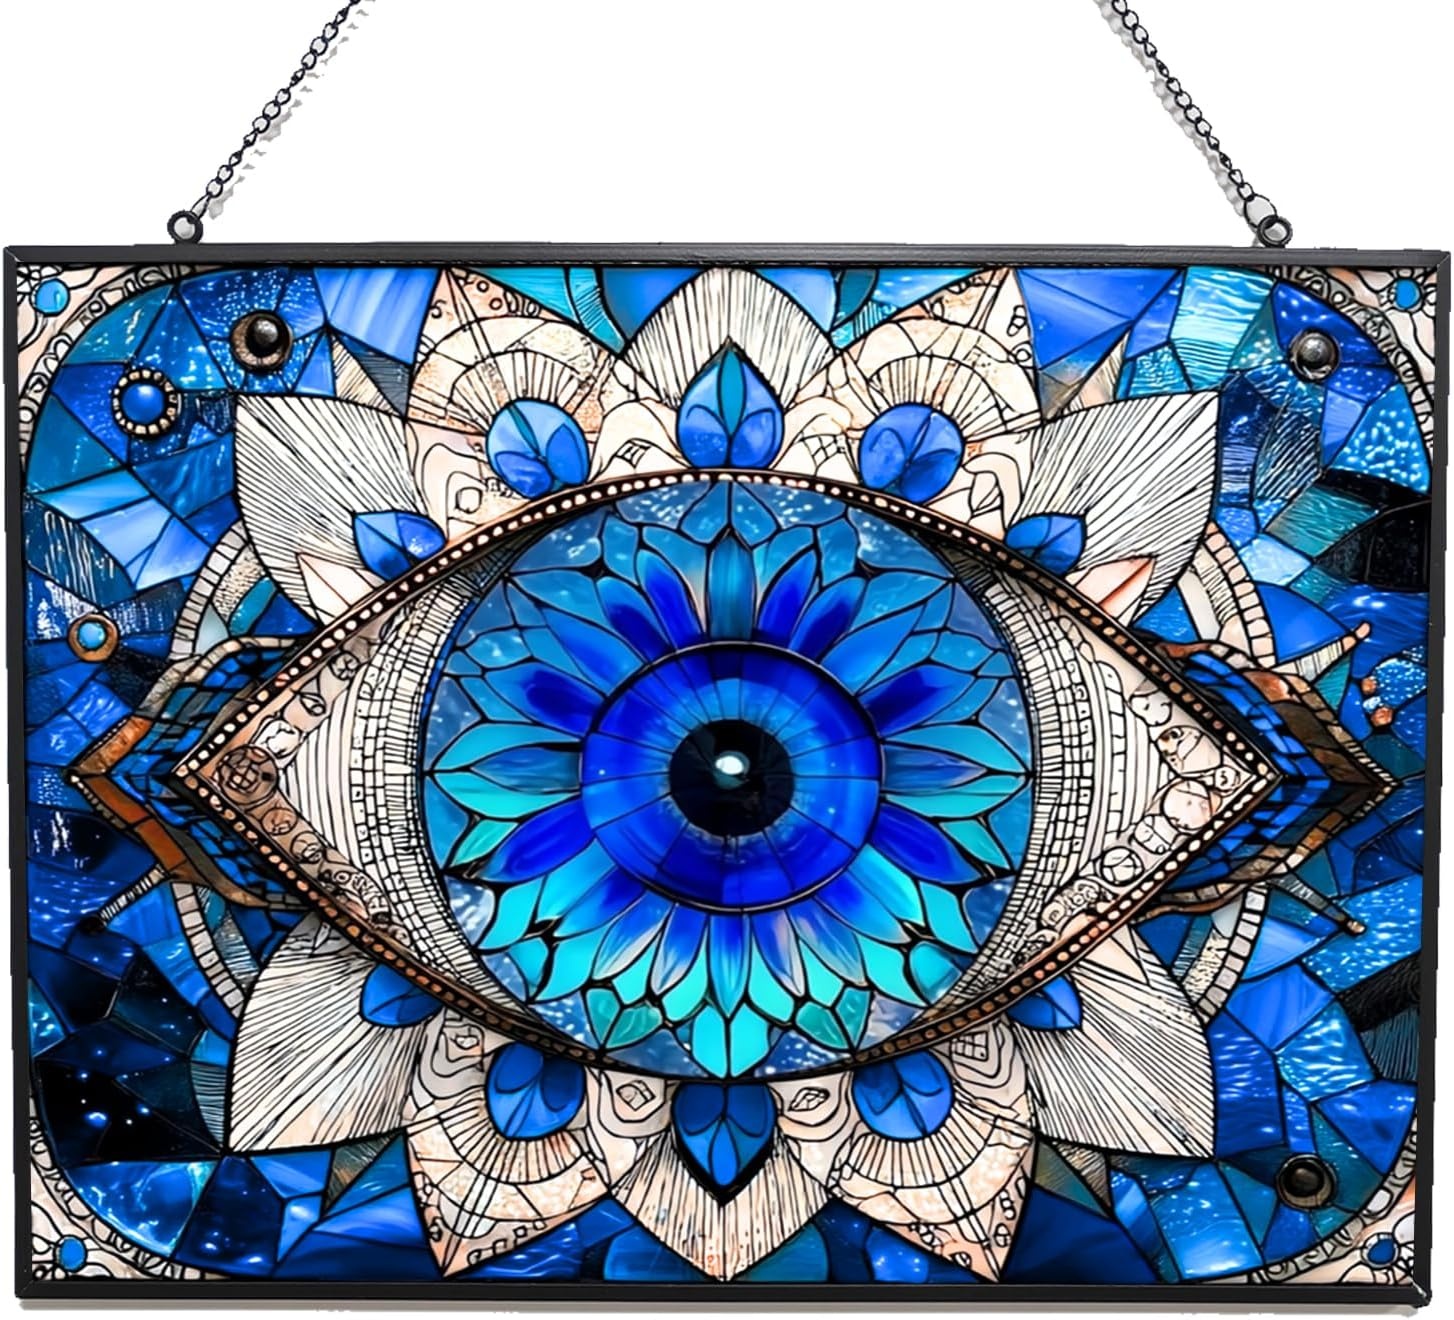
Rectangle Evil Eye Suncatcher Indoor/Outdoor Stained Glass Window Hanging Handmade Suncatchers Home Decor Garden Christmas Party Wedding Housewarming Gifts
About this item [ARTISTIC STAINED GLASS DESIGNS] Infuse your space with timeless charm through this handcrafted evil eye stained glass panel, Each panel is meticulously created by skilled artisans, blending classic craftsmanship with artistic elegance. When sunlight shines through, it brings the intricate details to life with a mesmerizing interplay of light and color. [UNIQUE ART DESIGNS] While this particular panel highlights a nature-inspired design, each handcrafted stained glass piece carries the essence of personalization through artistry. The meaningful imagery of evil eye - adds a deeply personal touch, making it a cherished keepsake that celebrates both art and sentiment. [MULTIPLE APPLICATIONS] Designed with versatility in mind, this rectangular evil eye stained glass suncatcher not only beautifies your space but also brings nature’s serenity indoors. Hang it in windows to catch the sun’s rays, mount it on walls as a unique focal piece, or place it in entryways to create a welcoming atmosphere. Its vivid colors and storytelling charm make it suitable for a variety of rooms and functions. [EASY TO HANG HOME DECOR] Available in sizes 9.4" W x 7.1" H to 15" W x 11" H and equipped with a durable metal chain and sturdy copper foil construction, this evil eye window suncatcher is easy to hang and display. Perfect for any space - from living rooms and kitchens to porches and bedrooms, window, glass doors, porches, balconies, kitchens, children's rooms, cars, refrigerators, walls, and anywhere you want to display it indoors or outdoors [IDEAL GIFT FOR LOVERS] This stained glass sun catcher makes a thoughtful gift for nature lovers, art enthusiasts, or anyone who appreciates meaningful, handcrafted decor - ideal for holidays, birthdays, Mother's Day, Valentine's Day, Fall decor, Halloween, Christmas, memorials, Thanksgiving, New Year's Eve, anniversaries, housewarming celebrations, graduations, weddings, and any other special occasions
Brand: HYPESTYLE
Category: Home & Garden > Decor > Suncatchers